Rudolf Swoboda the Elder

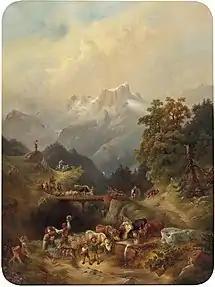
Cattle Drive in the High Mountains

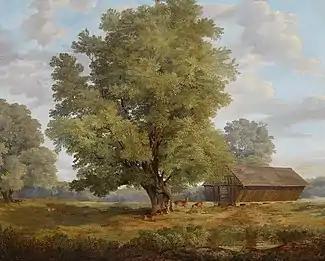
Deers in the Praterau (a forest near Vienna)

Rudolf Swoboda (23 January 1819, Vienna - 24 April 1859, Vienna) was a landscape and animal painter from the Austrian Empire. He is generally referred to as The Elder to distinguish him from his nephew, Rudolf, who was also an artist.